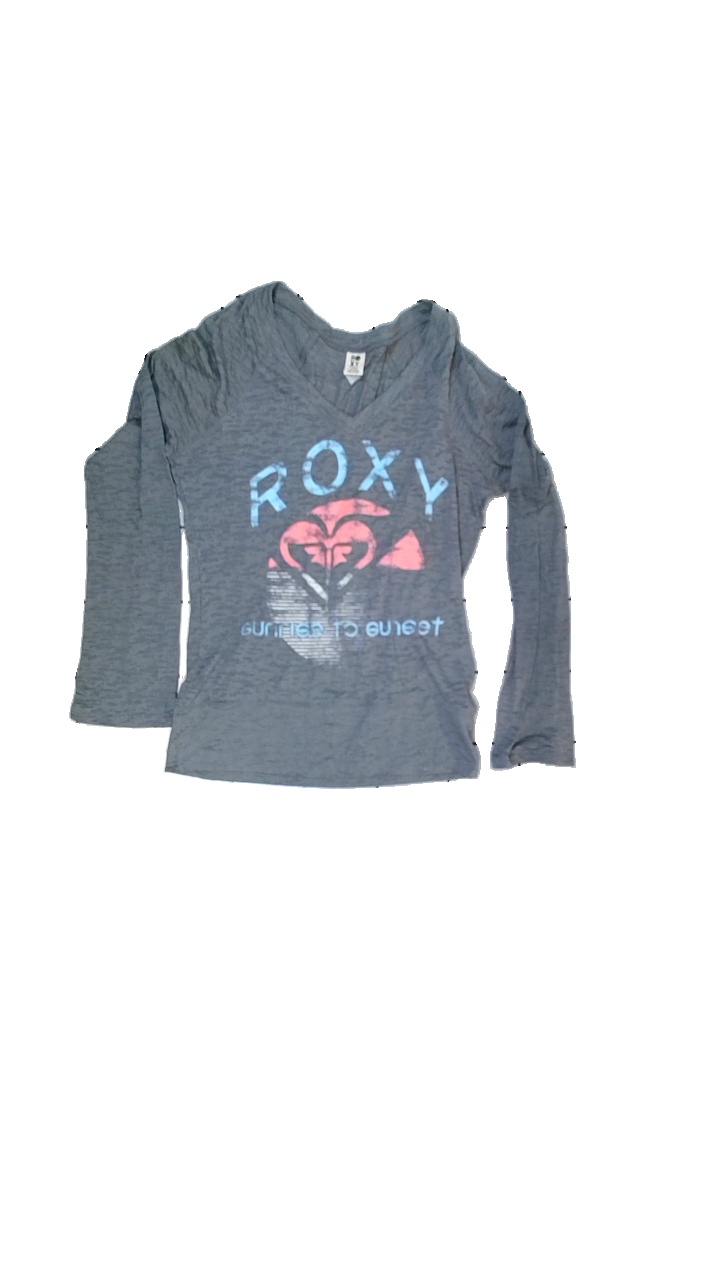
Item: Top (Ladies)
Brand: Roxy
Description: Grey seethrough shirt
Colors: Grey, Blue, Pink
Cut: Tight, V-collar
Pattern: Logo print
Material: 50% cotton, 50% polyester
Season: All
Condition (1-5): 3
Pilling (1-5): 4
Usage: Reuse
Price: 50-100